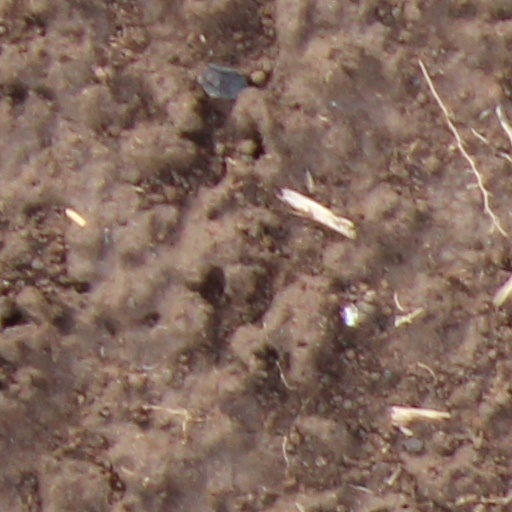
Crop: wheat